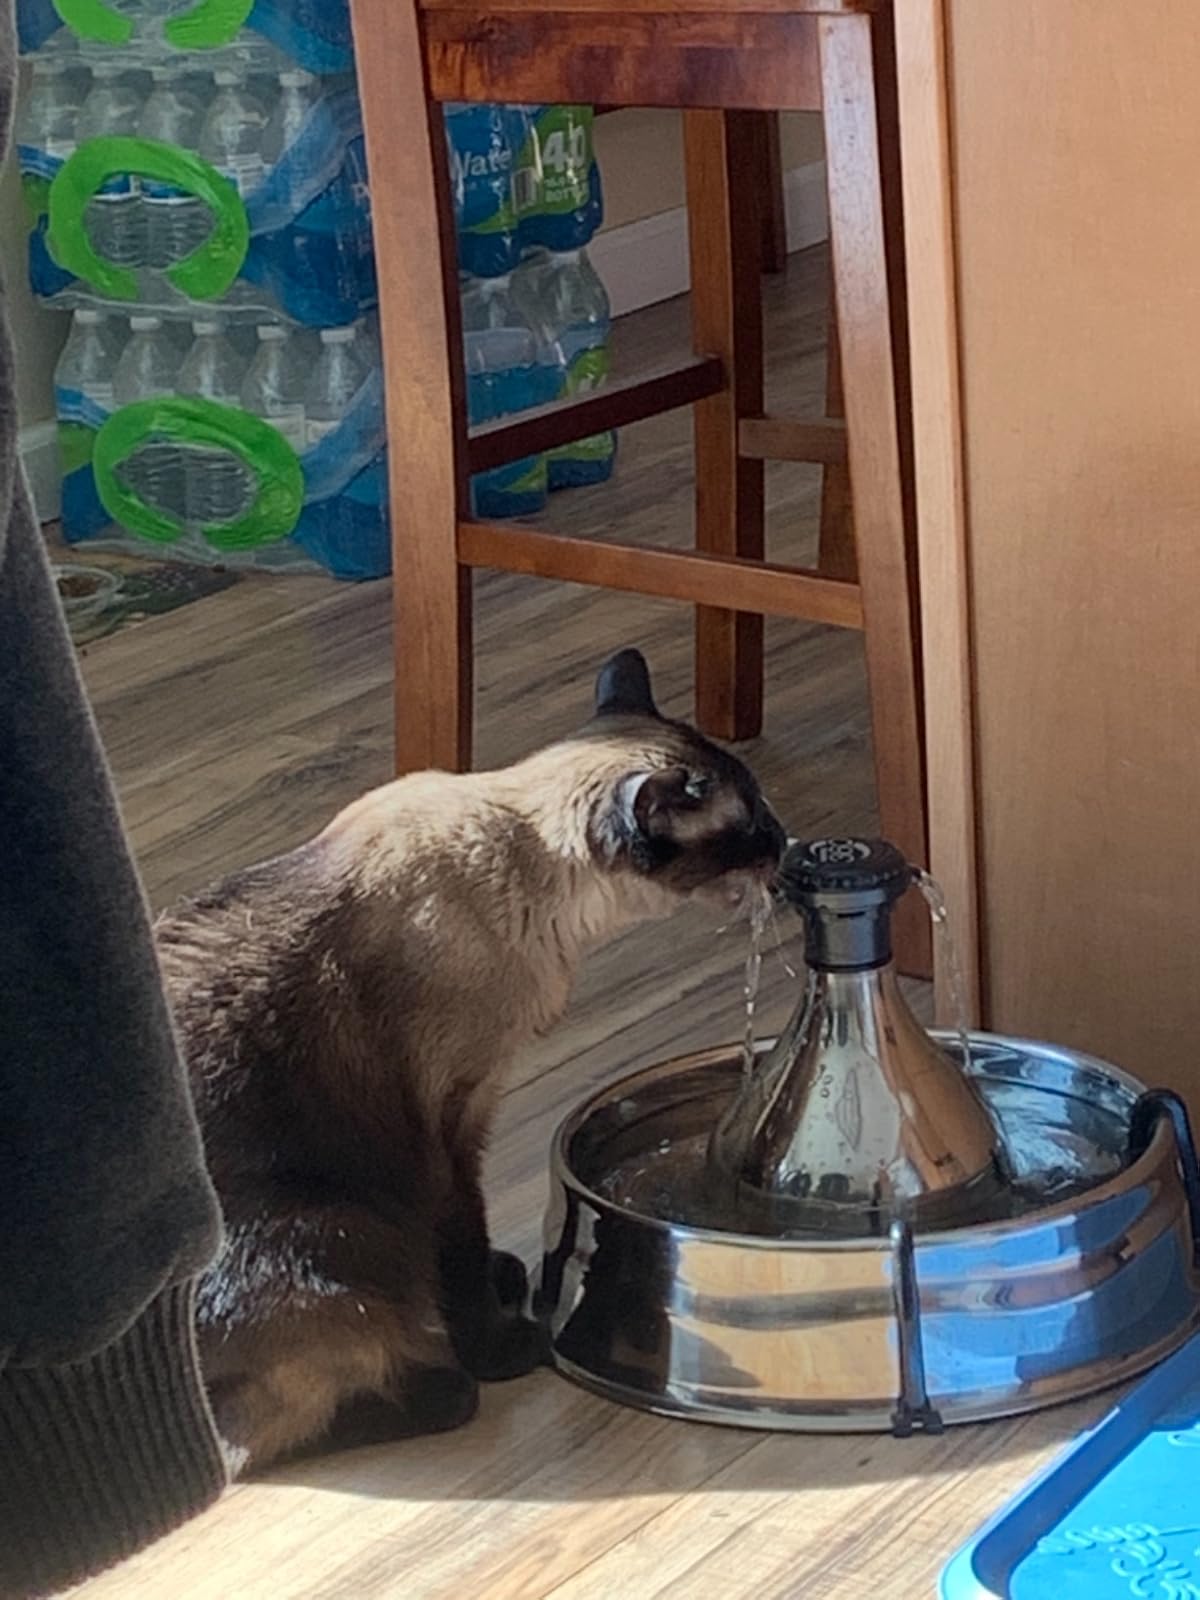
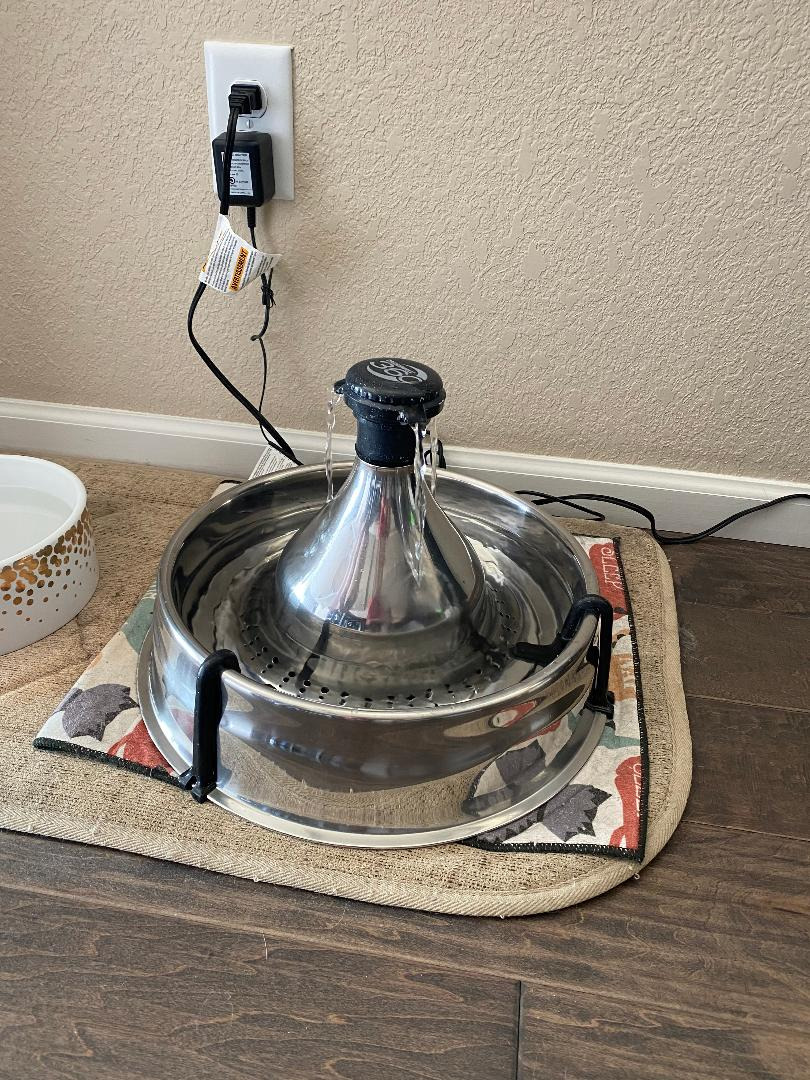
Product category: items_bowl
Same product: yes